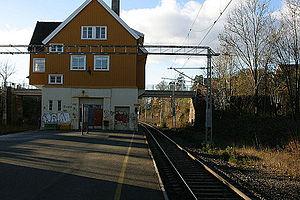
La gare de Høvik est une gare ferroviaire, destinée au trafic local, de la ligne de Drammen. La gare se situe dans la commune de Bærum et à 10.72 km de la gare d'Oslo.